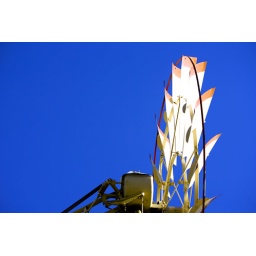
A water tower and windmill in San Diego, CA. (Photo by Walter G. Arce/ASP, Inc.)